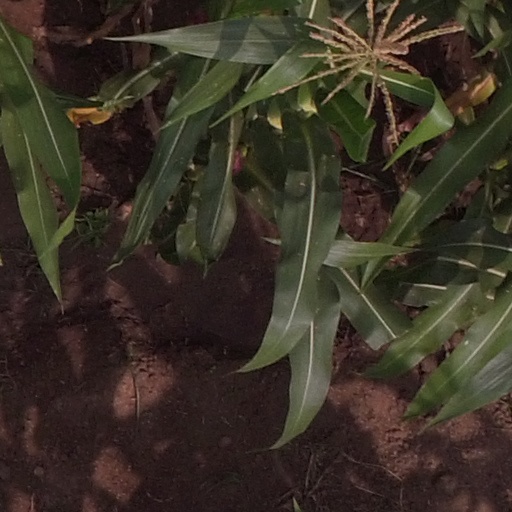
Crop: maize; corn